New religious movement

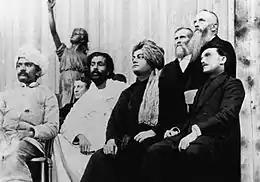
1893 Parliament of the World's Religions

In 1830, the Latter Day Saint movement was founded by Joseph Smith. It is one of the largest new religious movements, with over 17 million members in 2023. In Japan, 1838 marks the beginning of Tenrikyo. In 1844, Bábism was established in Iran, from which the Baháʼí Faith was founded by Bahá'u'lláh in 1863. In 1860, Donghak, later Cheondoism, was founded by Choi Jae-Woo in Korea. It later ignited the Donghak Peasant Revolution in 1894. In 1889, Ahmadiyya, an Islamic branch, was founded by Mirza Ghulam Ahmad. In 1891, the Unity Church, the first New Thought denomination, was founded in the United States.